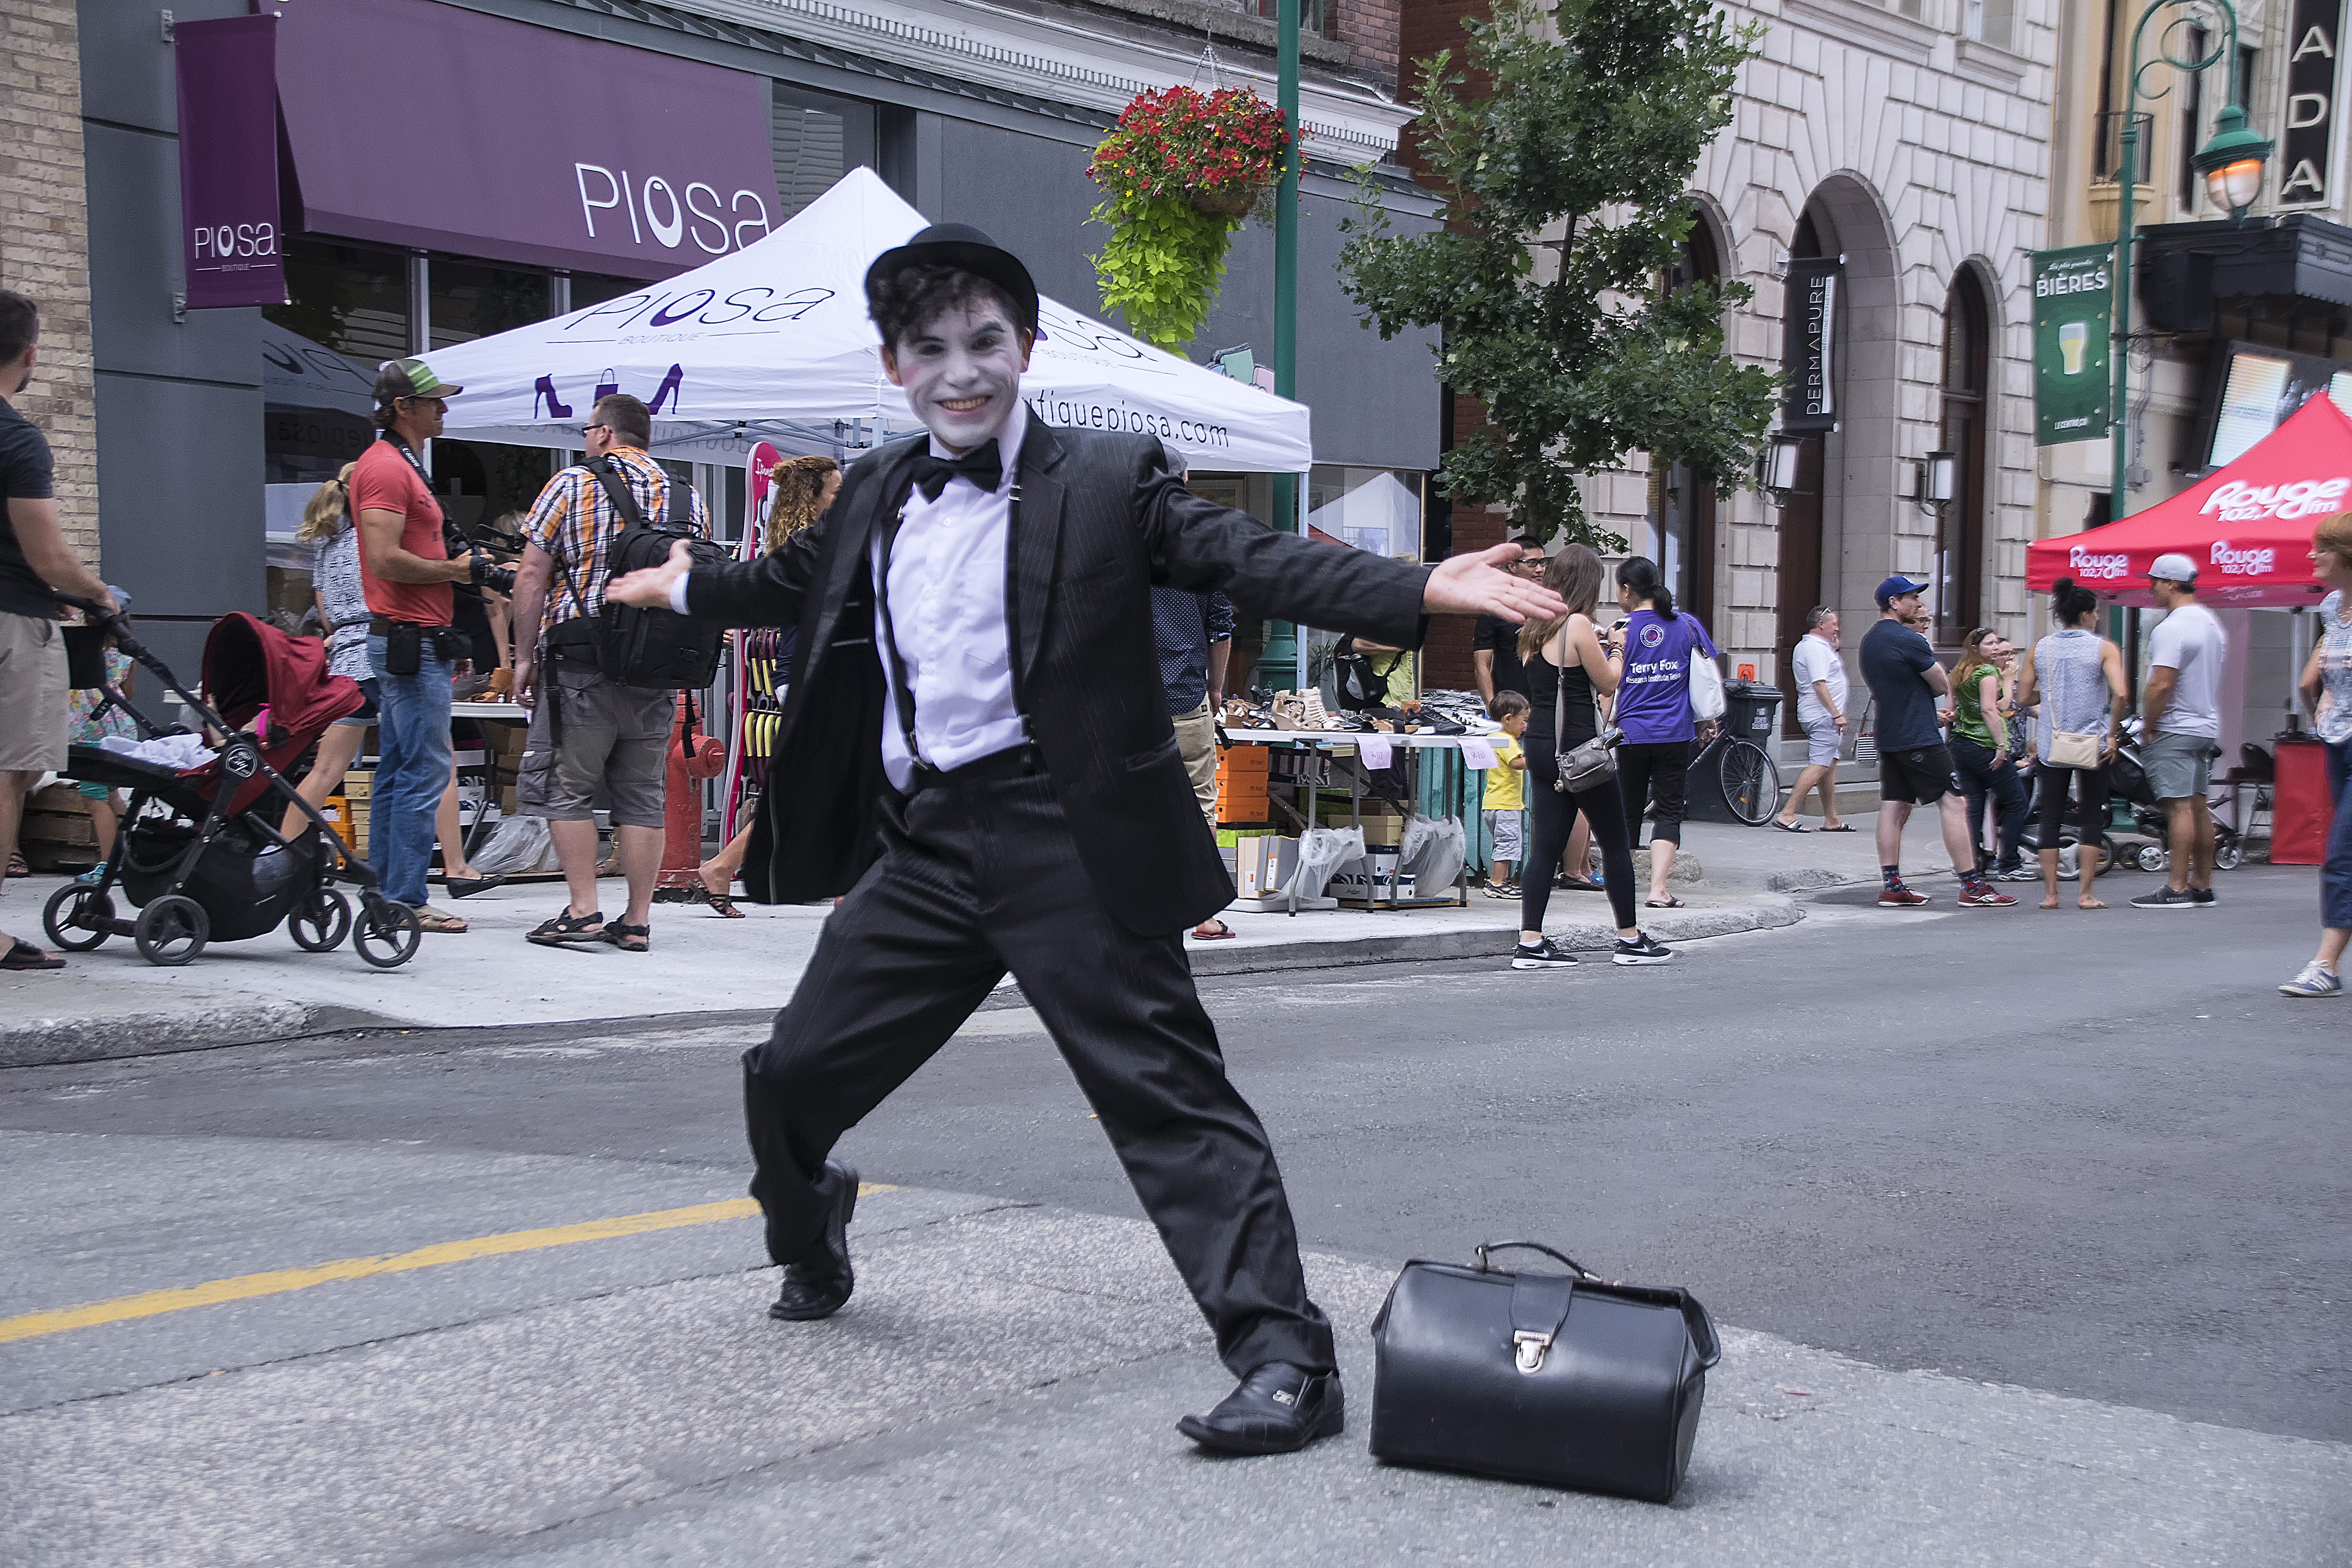
pedestrian, road, street, urban, crowd, graffiti, parade, art, festival, canada, infrastructure, event, quebec, demonstration, sherbrooke, urbain, amalgam